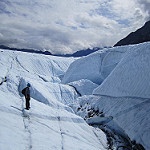
Scene: Outdoor